Valentin Bliznyuk

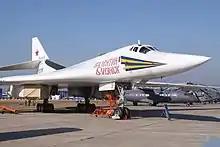
RF-94113 "Valentin Bliznyuk" at MAKS in 2012

Bliznyuk also led the development of the Tu-330, a medium-sized cargo plane developed from the Tu-204 and Tu-214 commercial designs. In later life Bliznyuk was a consultant for Tupolev's senior council. Bliznyuk died on 30 December 2019 at the age of 91. The Tupolev design bureau announced his death, and recorded that "he was an outstanding aviation designer, a talented organizer, a responsive and attentive leader and friend. Valentin Ivanovich made an invaluable contribution to the development of the domestic aircraft industry. He created projects and put them into practice, investing his energy, knowledge and strength, his sincere love for aviation and faith in its prospects."